BAR 003

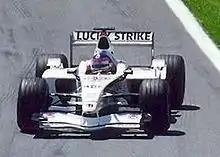
Jacques Villeneuve driving the 003 at the 2001 Canadian Grand Prix.

The best results were Villeneuve's two surprising third places in Spain and Germany. Fourth place in Monaco and a sixth in Monza by Villeneuve, and a fourth and fifth place obtained by Panis in Brazil and Austria. The BAR 003 with Villeneuve was also the protagonist of a terrible accident in Australia, which caused the former Canadian world champion to shift a vertebra and above all the death of a track marshal, struck by a wheel that detached from the single-seater.